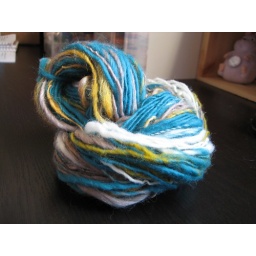
Just playing around with all different types of yarn. I think this might make a cute baby hat *shrug*